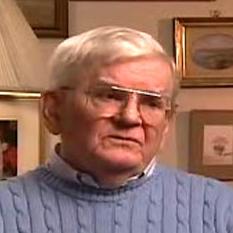
Age: 64